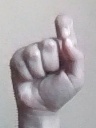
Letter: fa